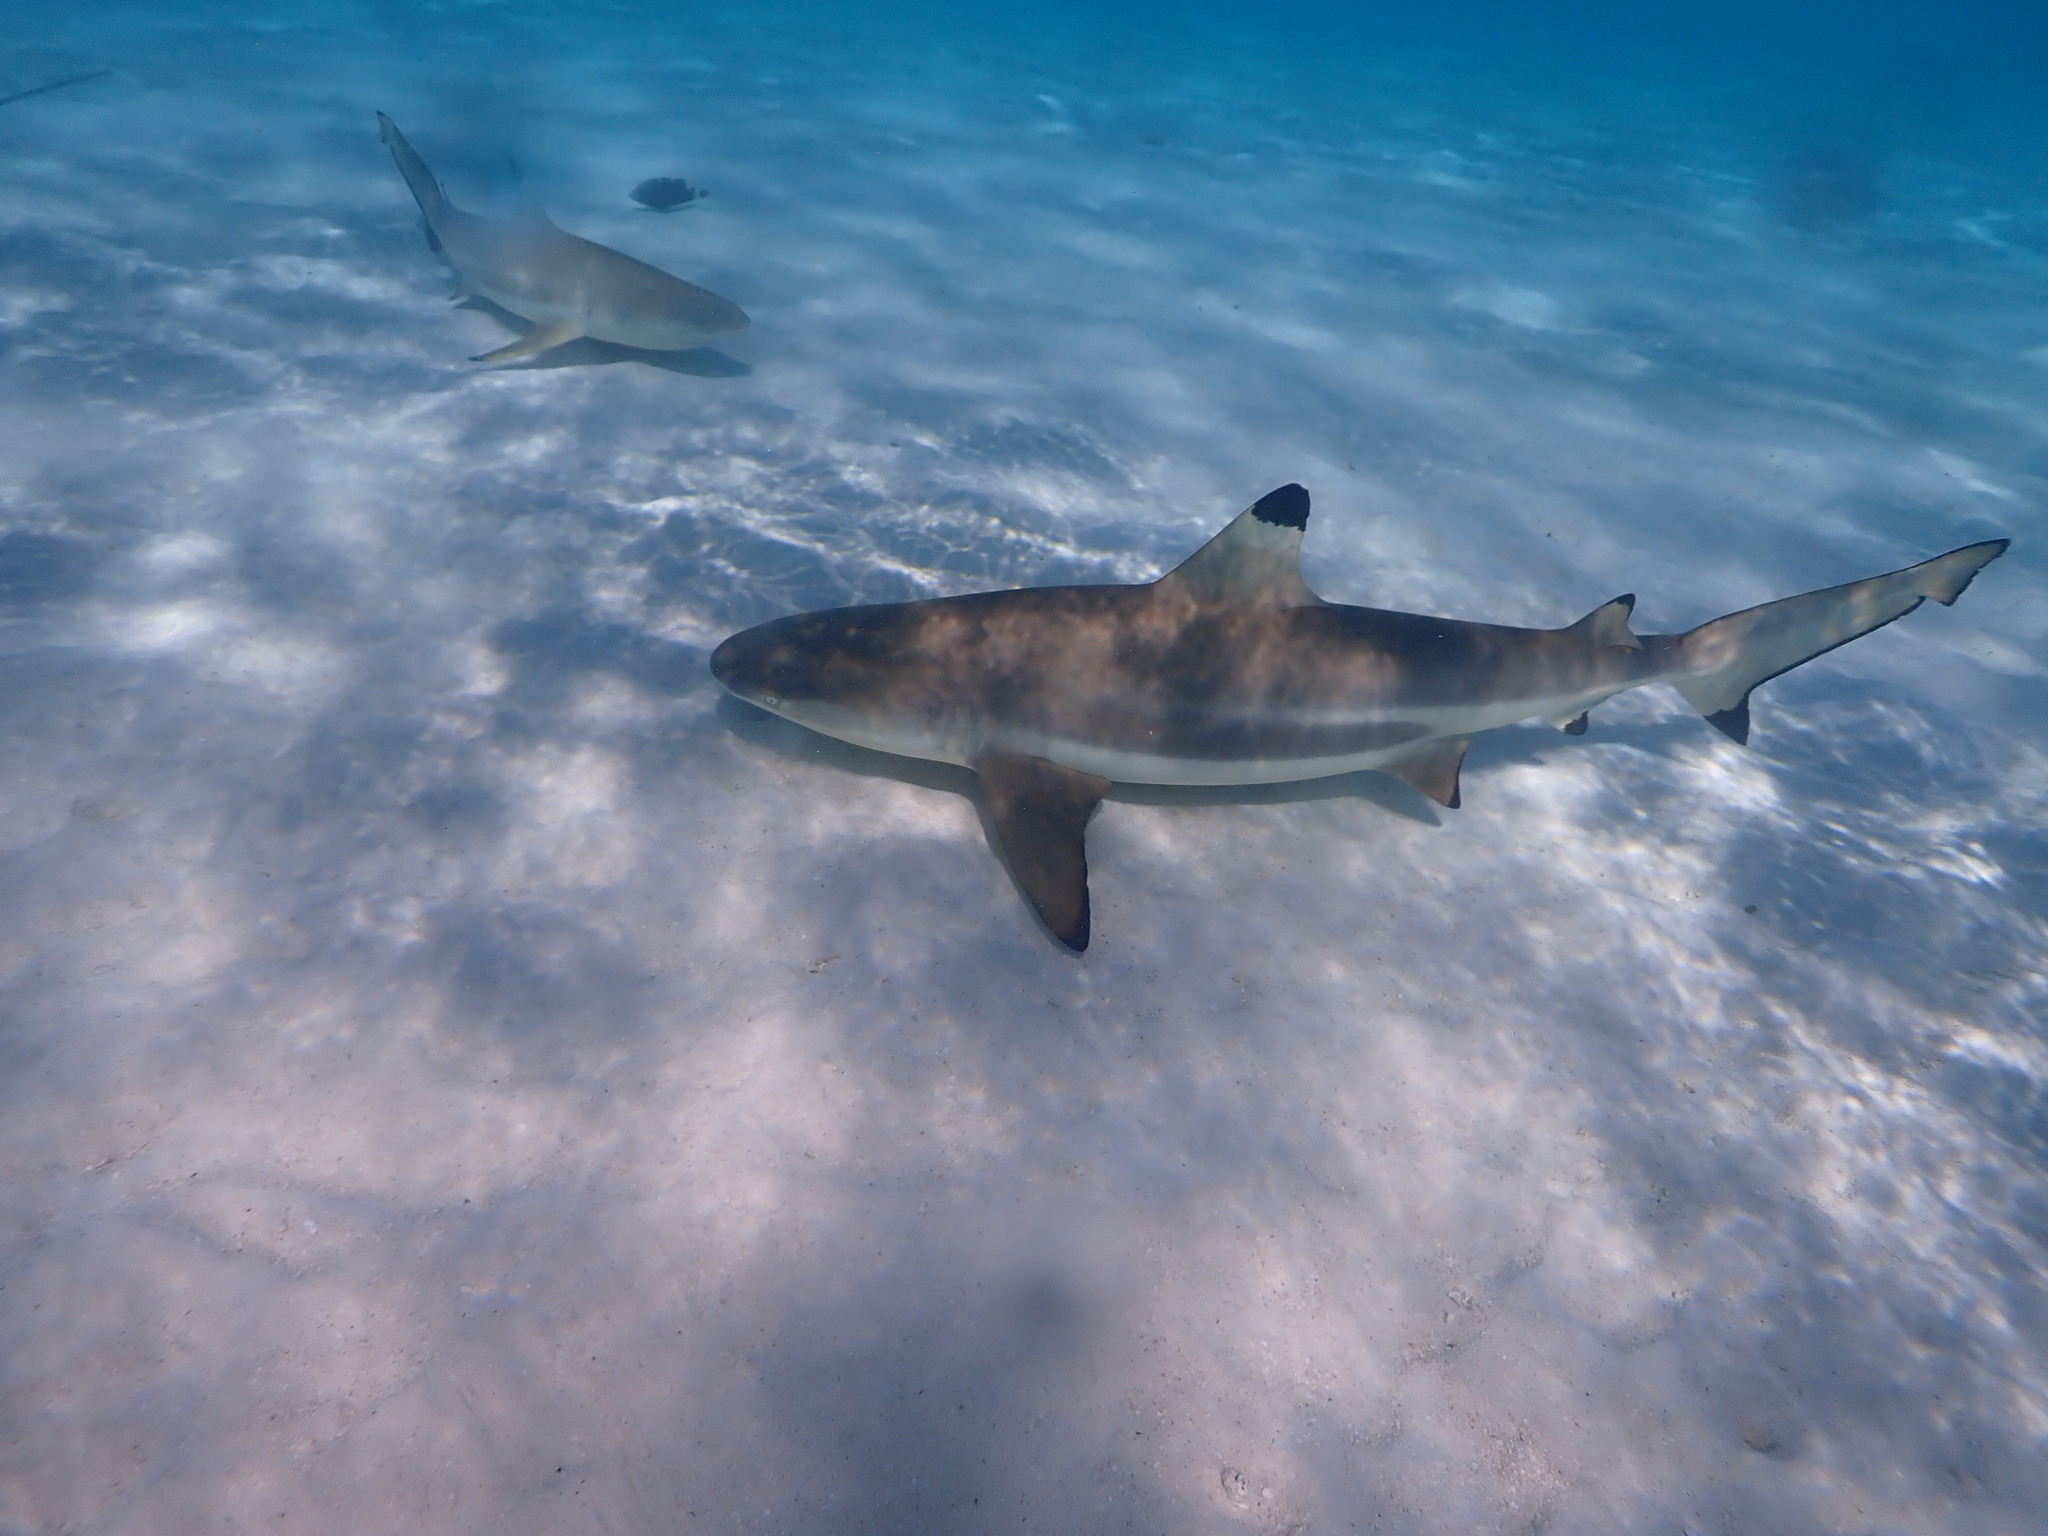
Carcharhinus melanopterus (Blacktip Reef Shark)